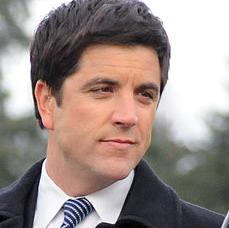
Age: 38